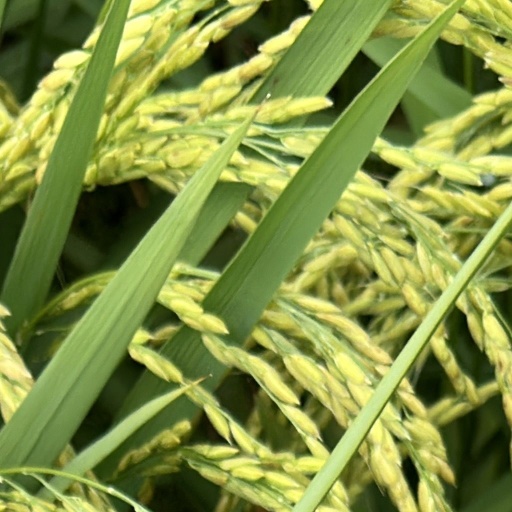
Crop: rice